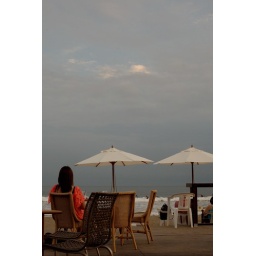
the girl in red ;)